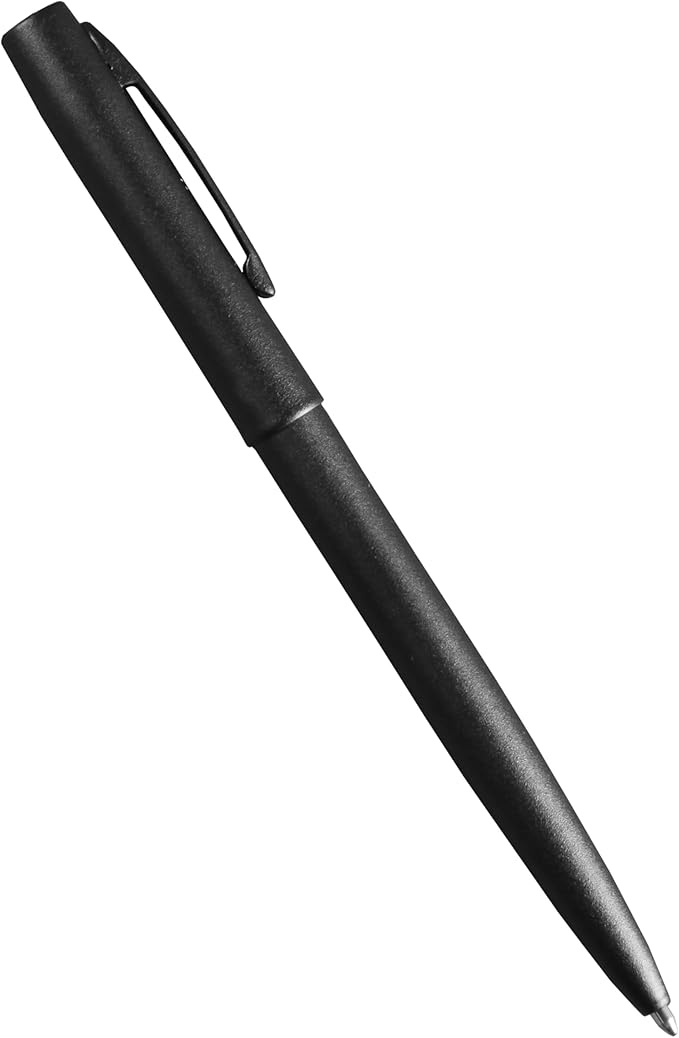
Rite in the Rain Weatherproof Black Metal Clicker Pen - Black Ink (No. 97)
About This WRITES THROUGH: The permanent ink writes through water, grease, and mud without clumping or smearing. PRESSURIZED CARTRIDGE: All-Weather cartridge is manufactured in the USA. The pressurized ink writes in temperatures from -30F to 250F, under water (up to 35 ft), and any angle. PROPRIETARY INK: The ink and delivery system used exclusively in Rite in the Rain Refills will write without skipping in extremely wet conditions far better than other comparable weatherproof pens. INK DELIVERY: Tiny pockets in the pen's tip will deliver ink in the worst conditions without allowing water or air back into the pressurized cartridge. RITE IN THE RAIN NOTEBOOKS: The most ideal pen for Rite in the Rain All-Weather Notebooks. Overview Brand : Rite in the Rain Writing Instrument Form : Ballpoint Pen Color : Black Ink Color : Black Age Range (Description) : Kid, Teen, Adult
Brand: RiteintheRain
Category: Office Supplies > Office Instruments > Writing & Drawing Instruments > Pens & Pencils > Pens > Ballpoint Pens